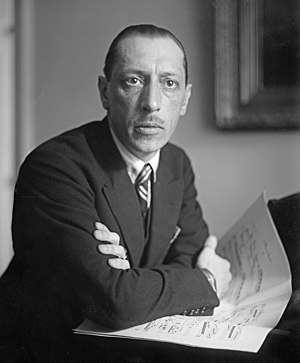
Igor Stravinskij
Fotografisk portræt fra ca. 1920 Fotograf: Ukendt.
Igor Fjodorovitj Stravinskij var en russisk-fransk-amerikansk komponist.